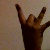
The image shows a hand gesture representing the number 8 in Indian Sign Language.